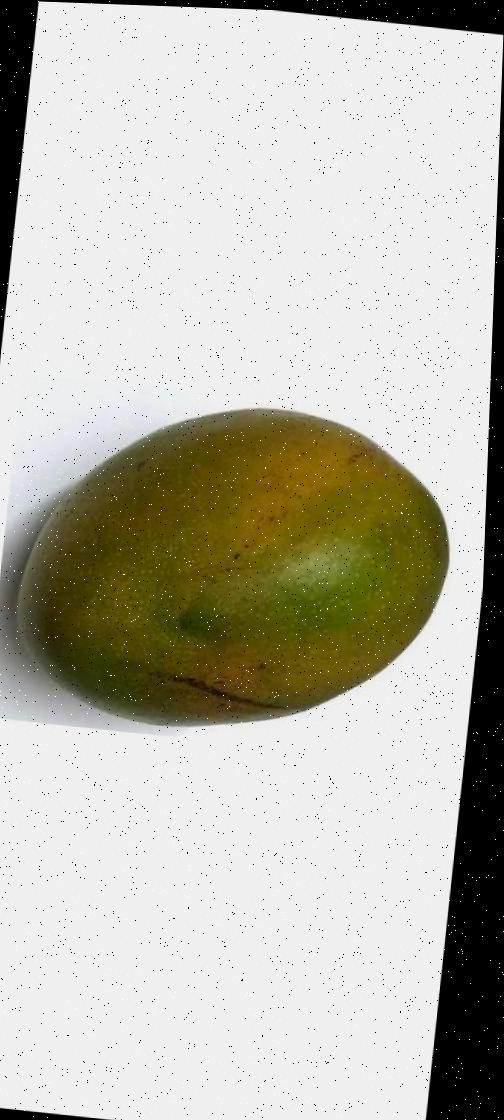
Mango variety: Bari-4